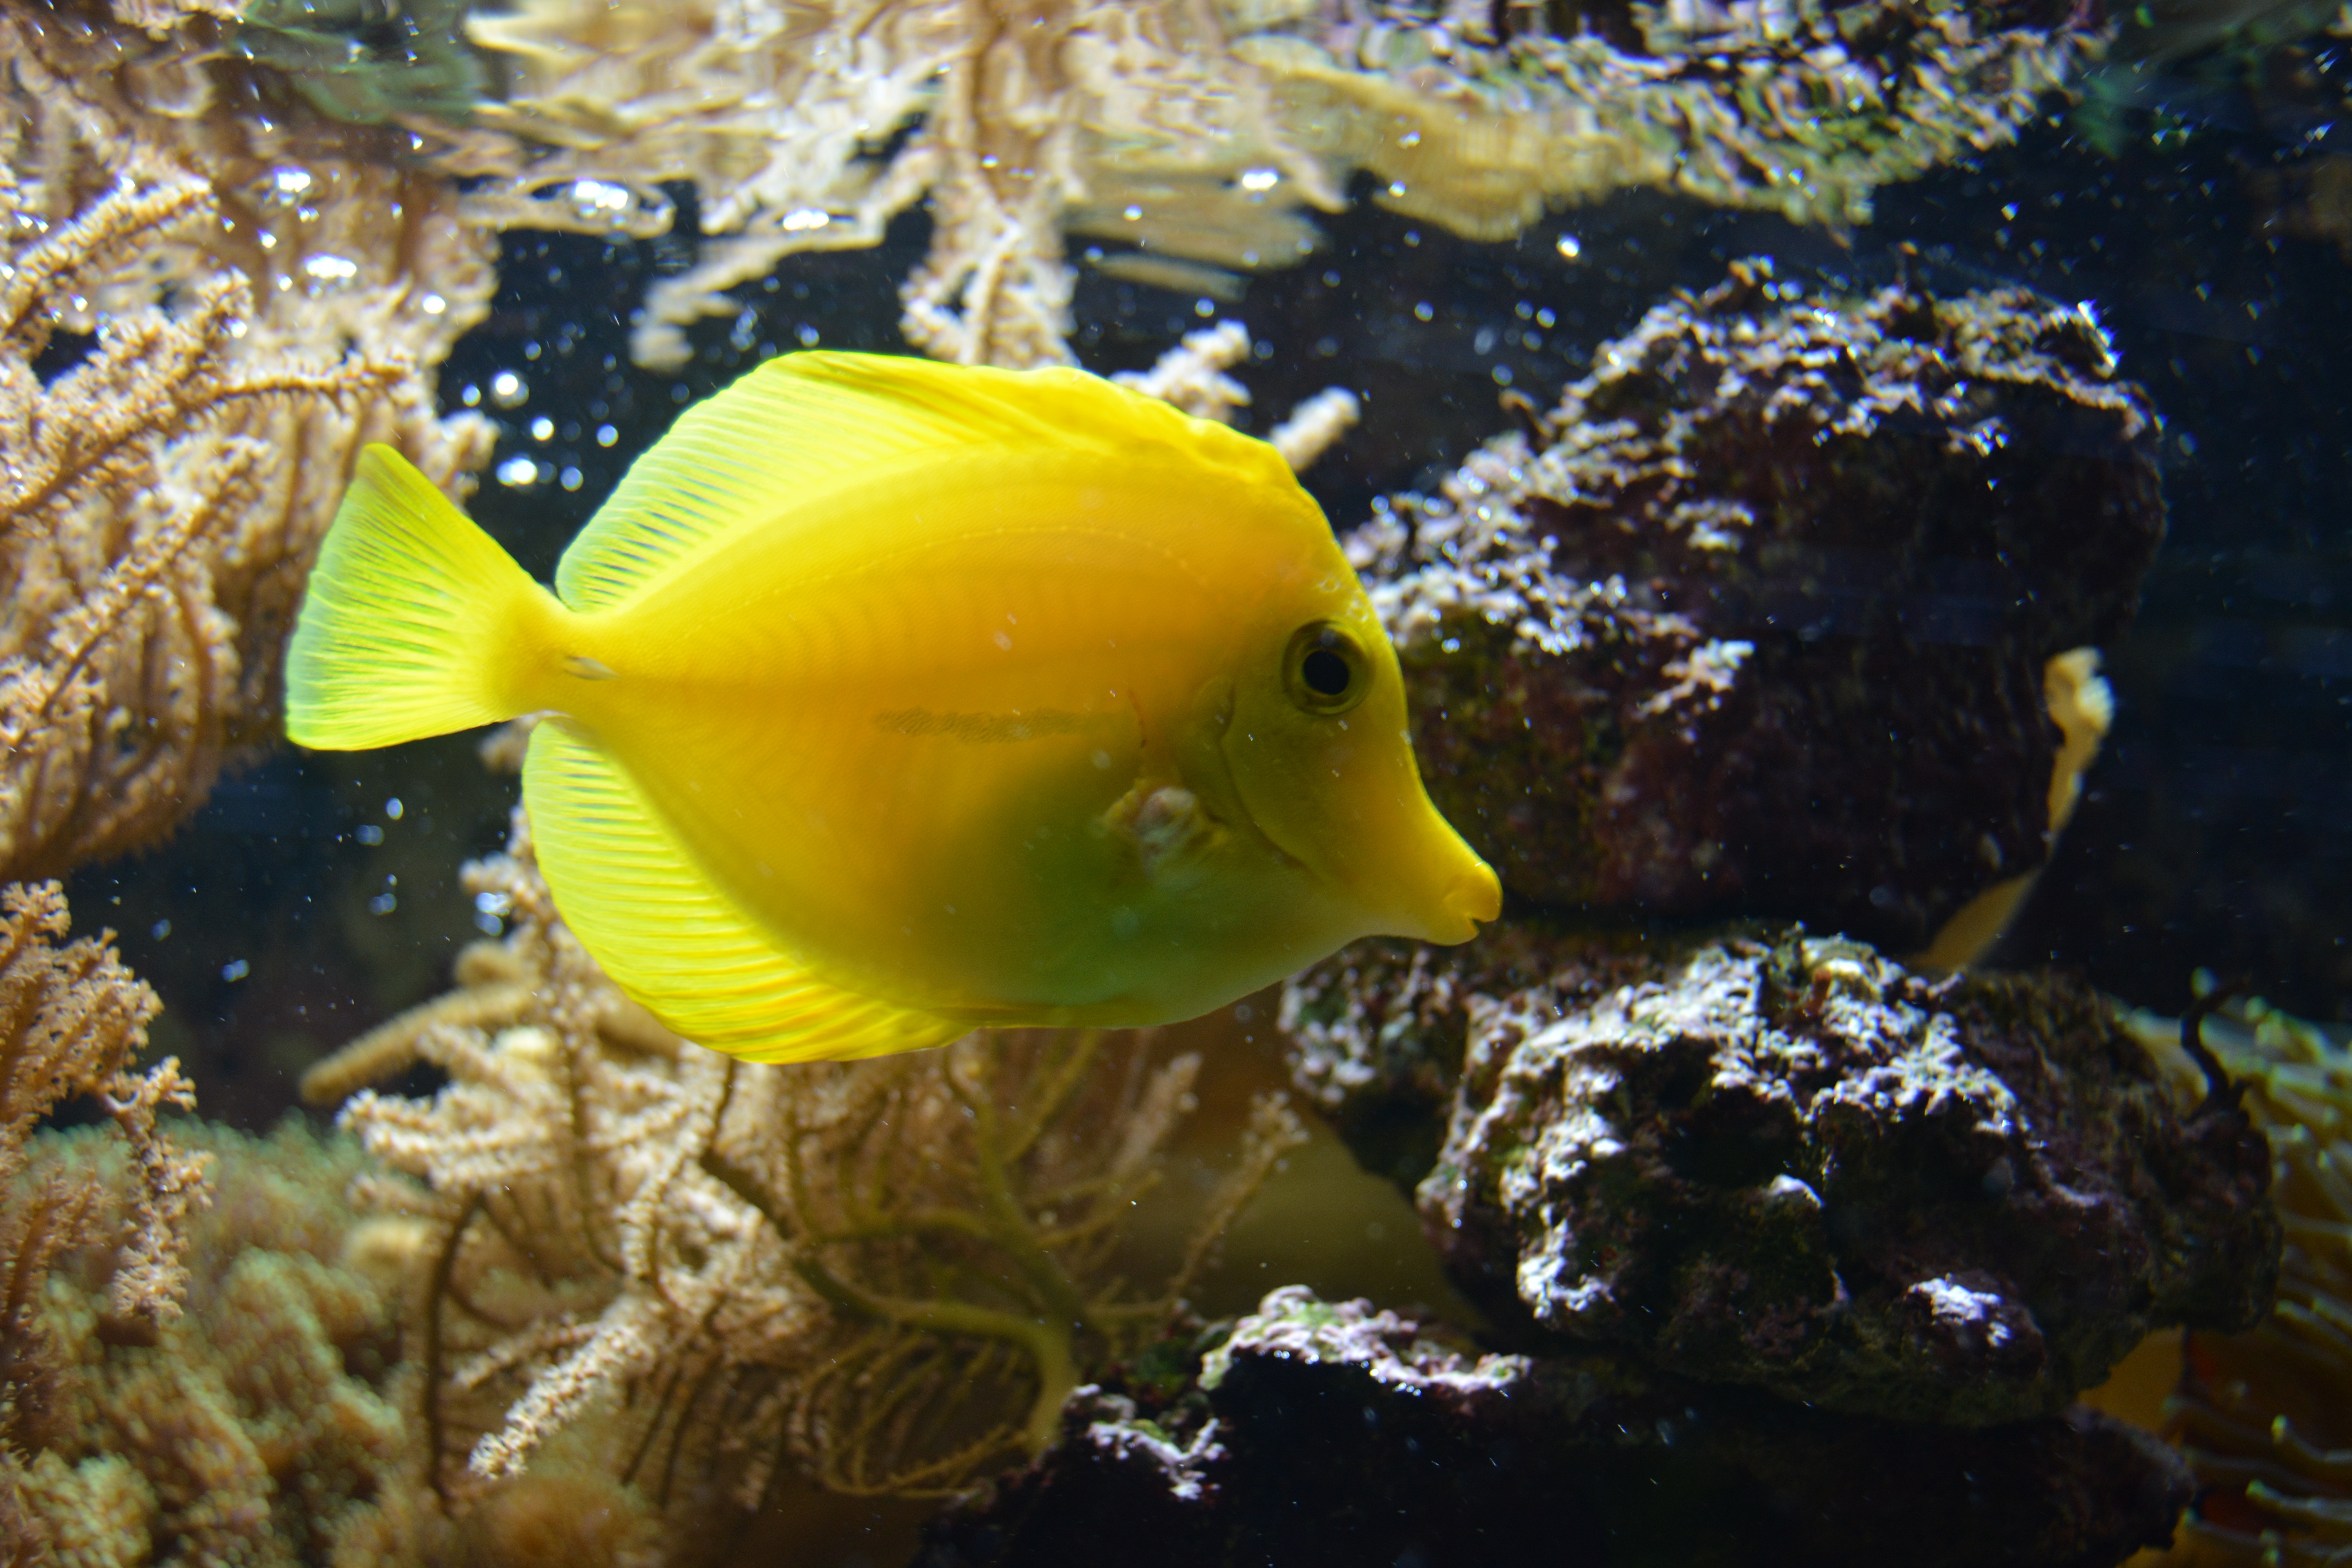
wildlife, underwater, swim, biology, yellow, fish, fauna, coral reef, reef, aquarium, macro photography, anemone fish, marine biology, coral reef fish, pomacentridae, freshwater aquarium, pomacanthidae